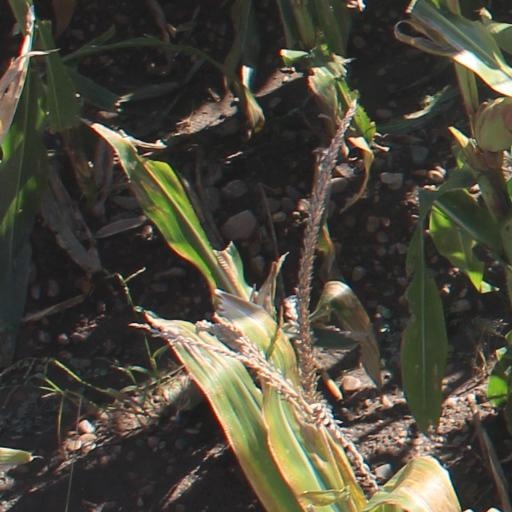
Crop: maize; corn